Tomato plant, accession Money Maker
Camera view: horizontal (90 deg, fisheye); turntable rotation: 120 degrees
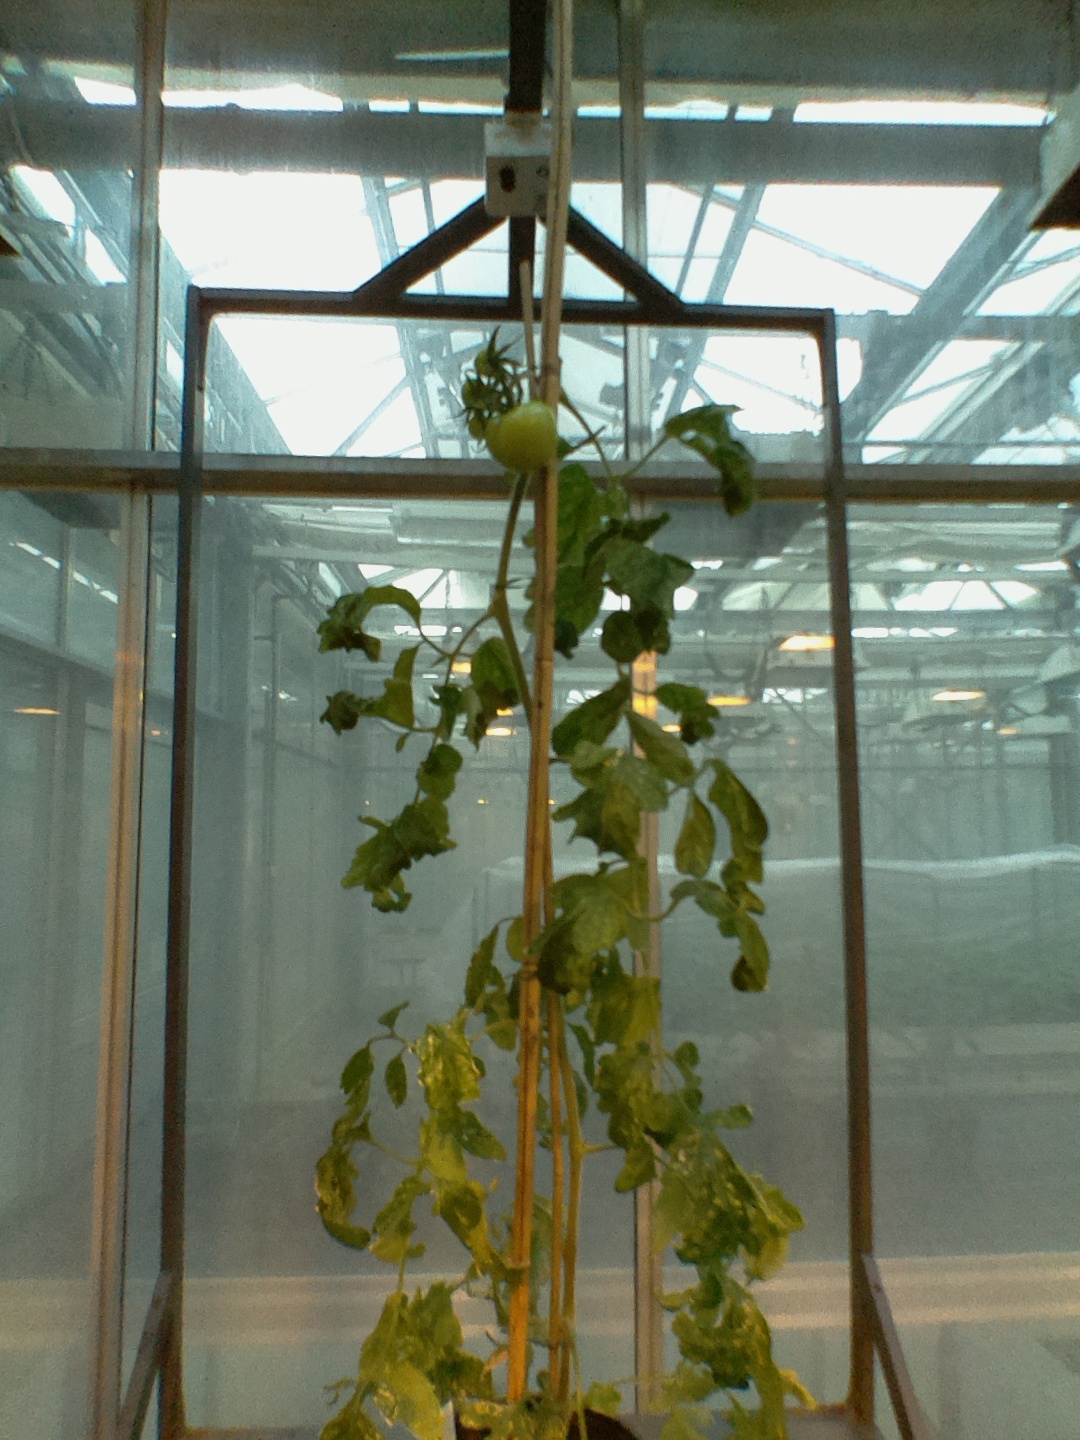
BBCH growth stage 77: 70%-80% of final fruit size